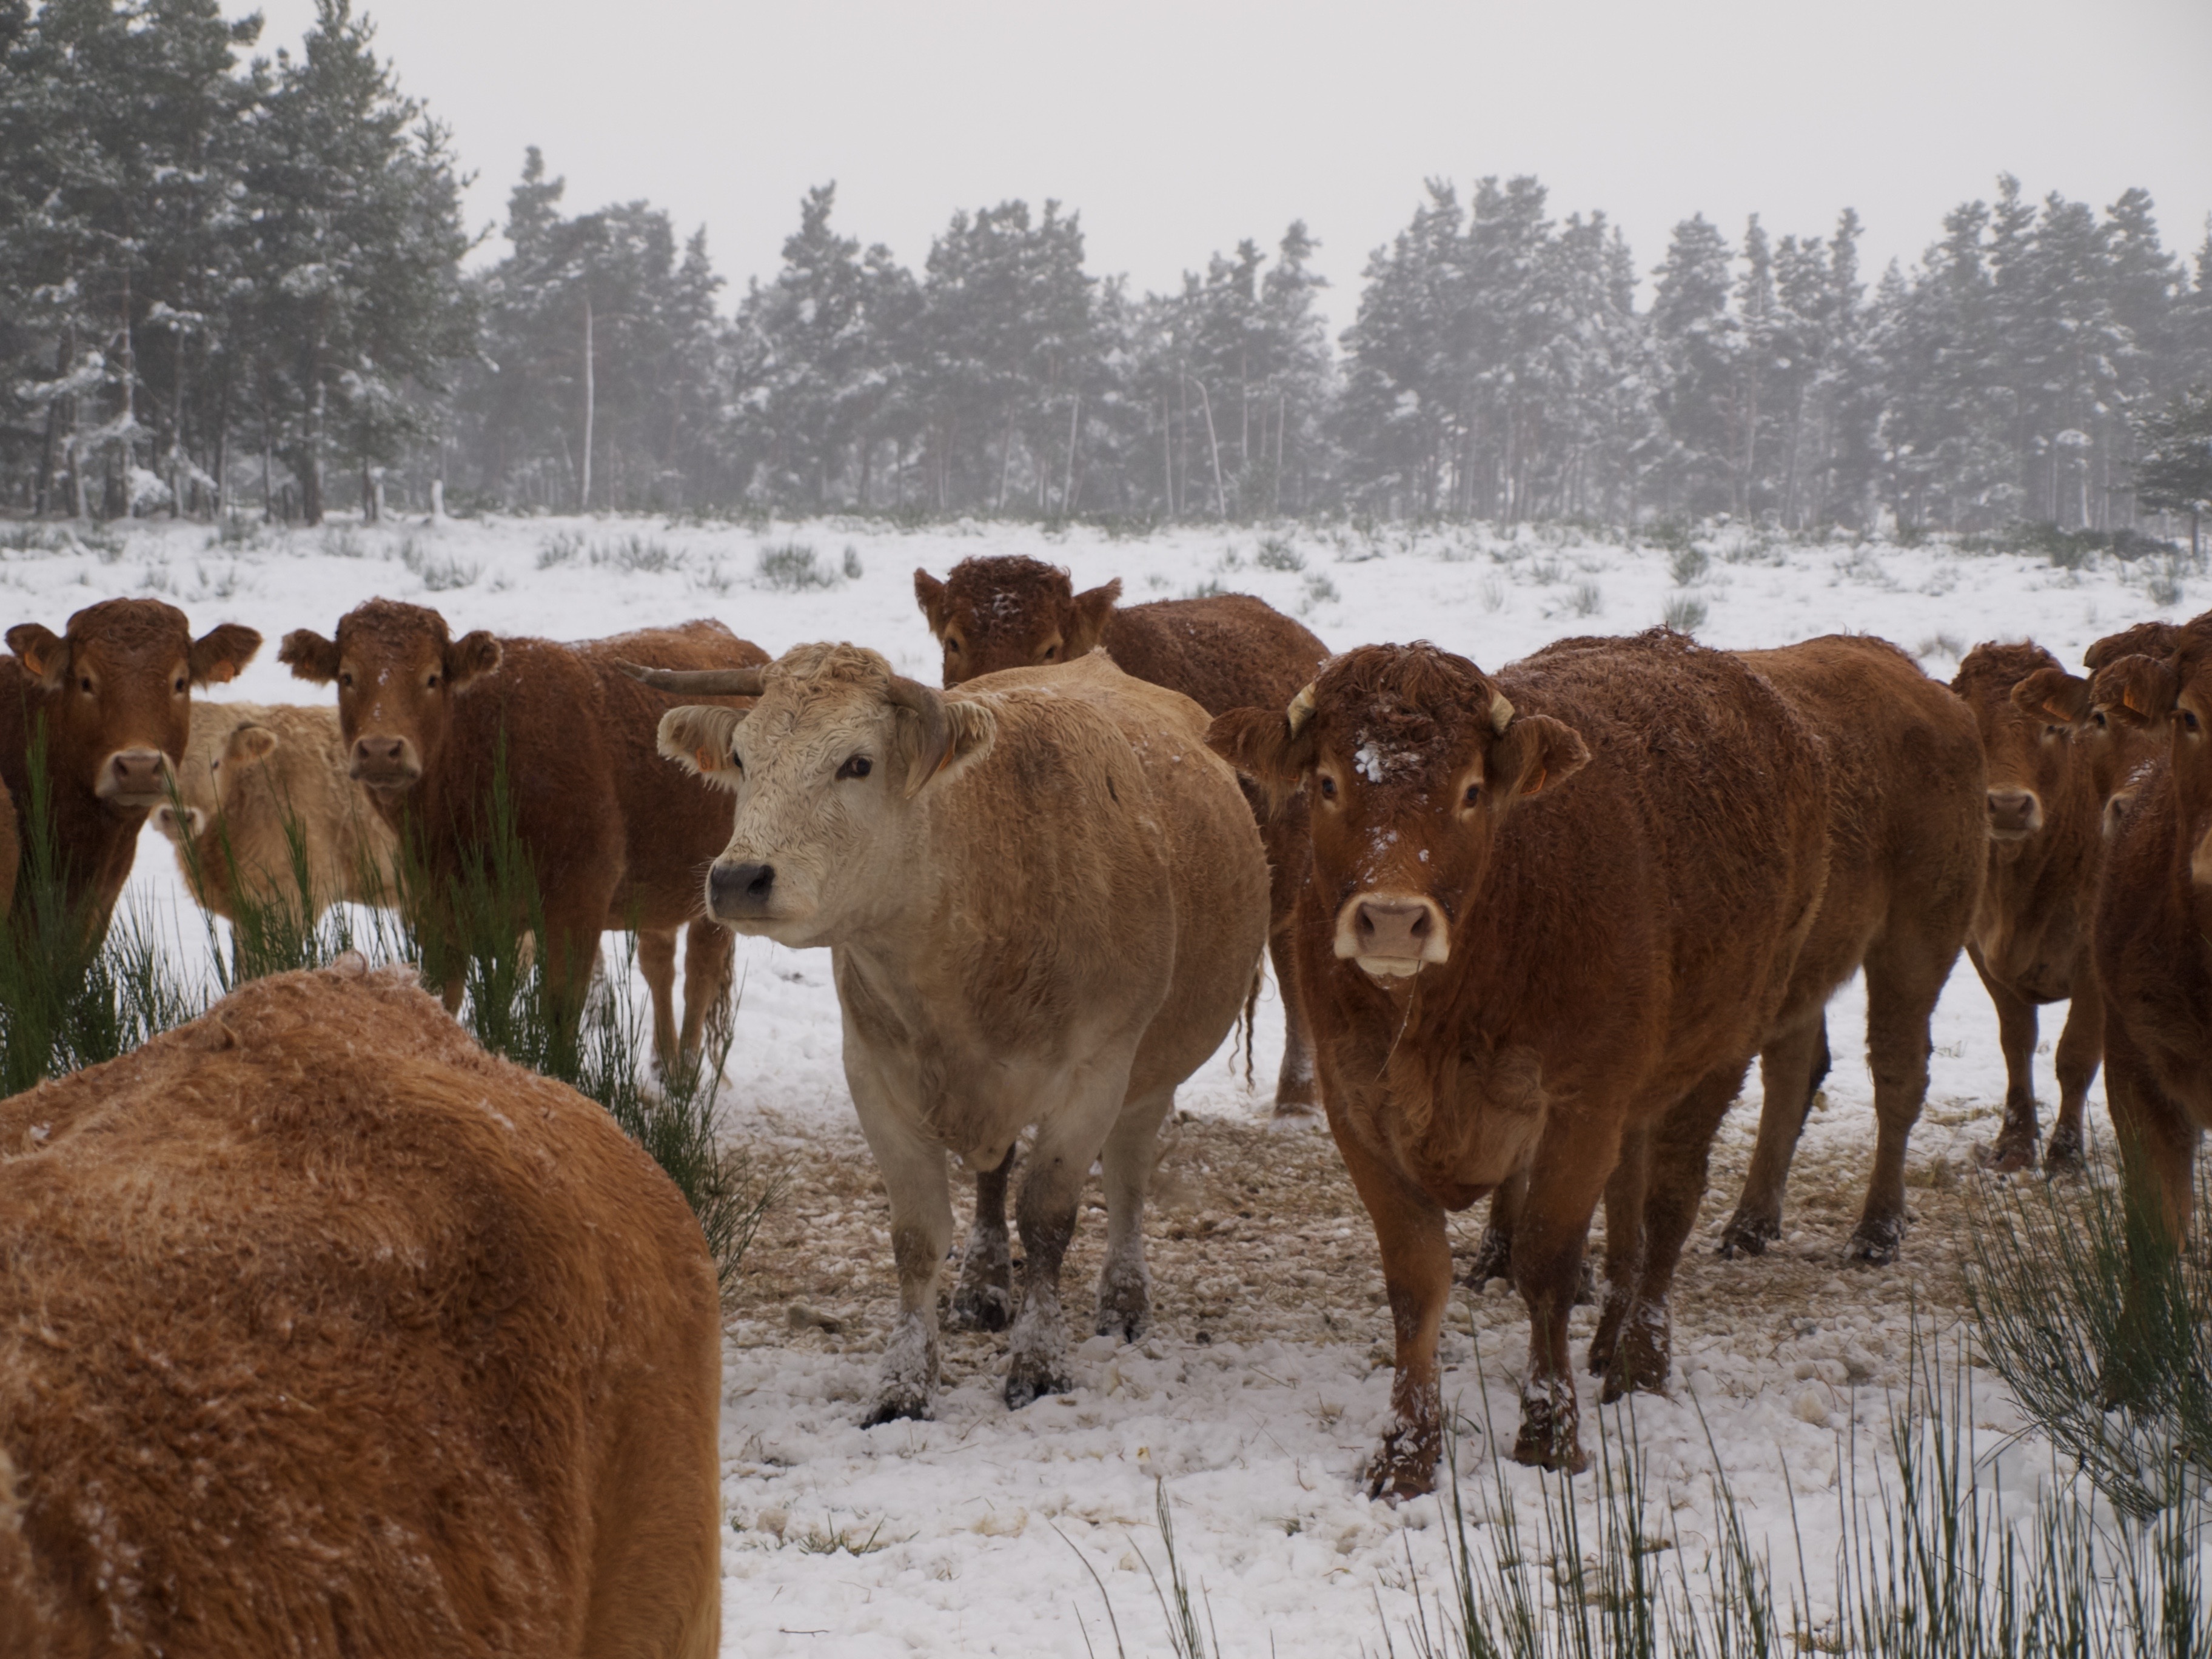
nature, snow, winter, field, animal, cow, cattle, herd, pasture, grazing, mammal, agriculture, fauna, animals, vertebrate, ox, cattle like mammal